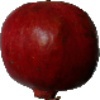
Label: Pomegranate 1